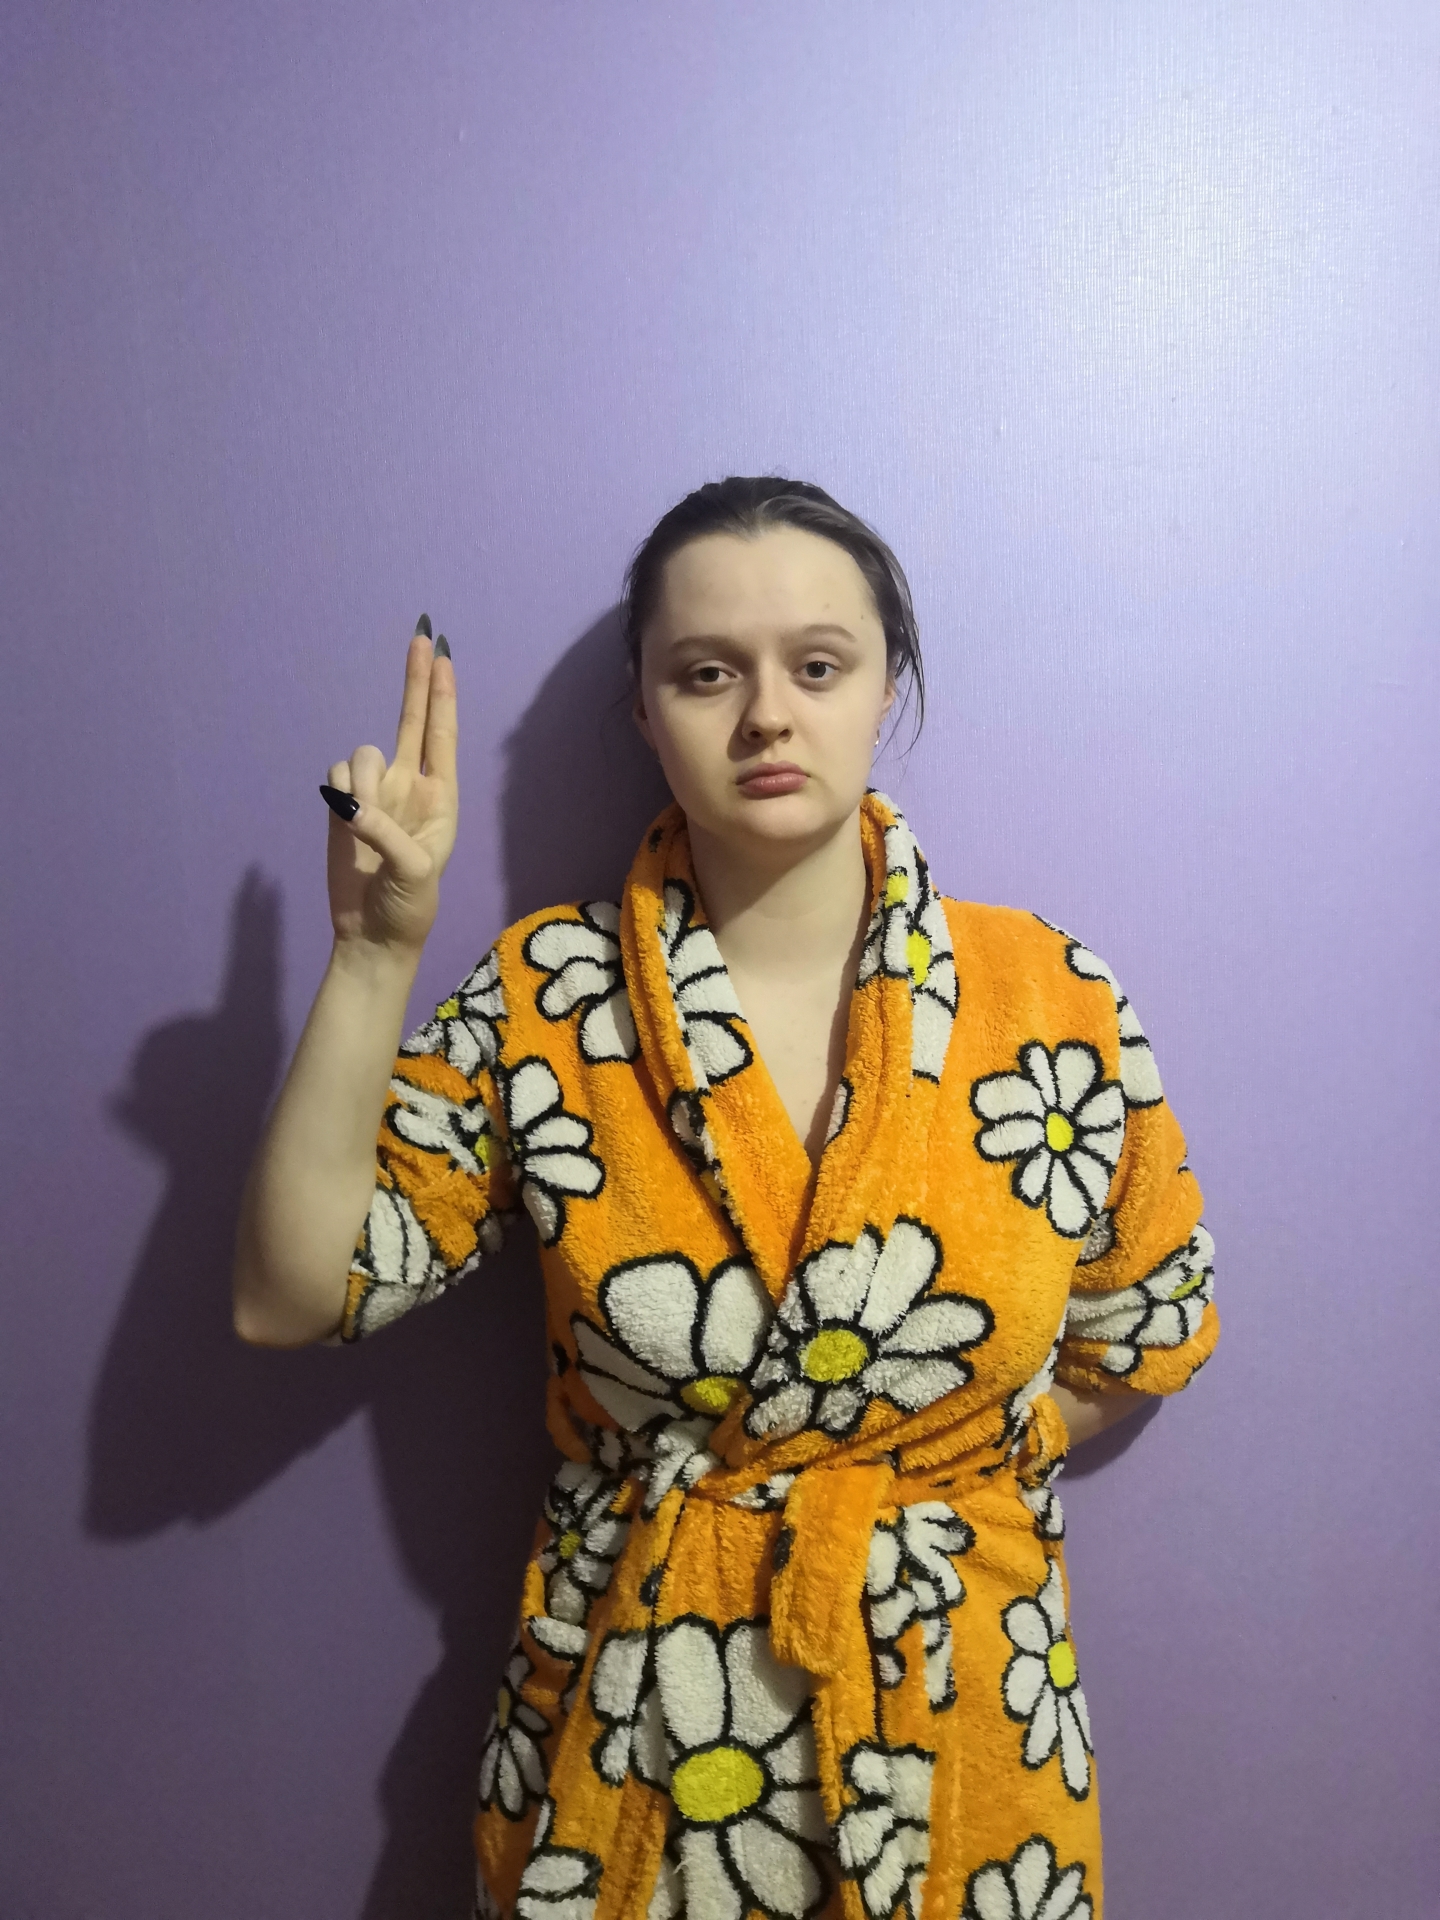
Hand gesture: two_up